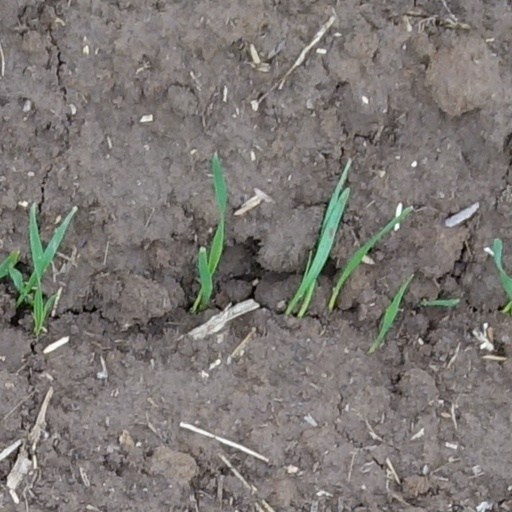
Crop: wheat